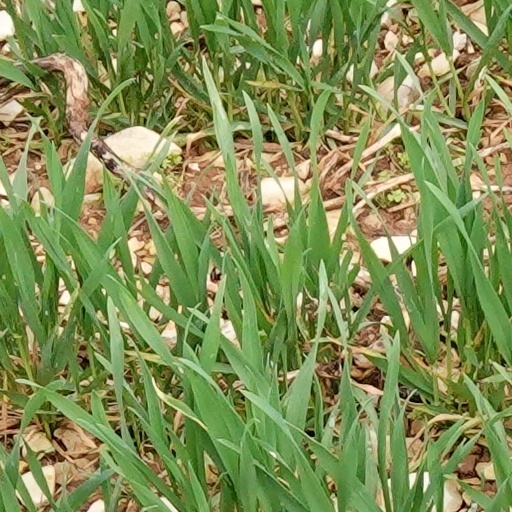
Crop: wheat